Flag of Hawkins County, Tennessee

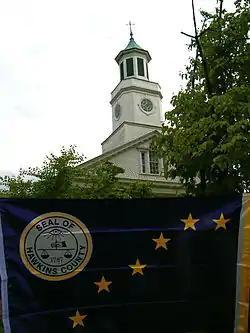
The flag in front of the seat of county government, the Hawkins County Courthouse in Rogersville.

The flag of Hawkins County, Tennessee, is the official flag of Hawkins County, Tennessee. It was designed by 15-year-old Dillon Barker, a local high school student, and adopted by the Board of County Commissioners (the county legislative body) in 1999.